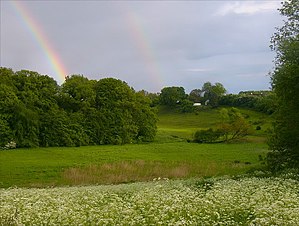
Syltemade Ådal
Syltemae ådal
Syltemae ådal
Syltemade Ådal er en 20m dyb dal, der ligger i Vester Skerninge Sogn på Sydfyn, og som fra tid til anden bliver oversvømmet med havvand. Dalbunden kaldes også syltemaen. Sylt er et gammelt navn for salt og Maden refererer til en strandeng.